Heraklion

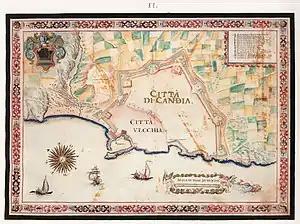

In 1204, the city was bought by the Republic of Venice as part of a complicated political deal which involved, among other things, the Crusaders of the Fourth Crusade restoring the deposed Eastern Roman Emperor Isaac II Angelus to his throne. The Venetians improved on the ditch of the city by building enormous fortifications, most of which are still in place, including a giant wall, in places up to thick, with seven bastions, and a fortress in the harbour. Chandax was renamed "Candia" and became the seat of the Duke of Candia, and the Venetian administrative district of Crete became known as "Regno di Candia" (Kingdom of Candia). The city retained the name of Candia for centuries and the same name was often used to refer to the whole island of Crete as well. To secure their rule, the Venetians began in 1212 to settle families from Venice on Crete. The coexistence of two different cultures and the stimulus of the Italian Renaissance led to a flourishing of letters and the arts in Candia and Crete in general, that is today known as the "Cretan Renaissance".